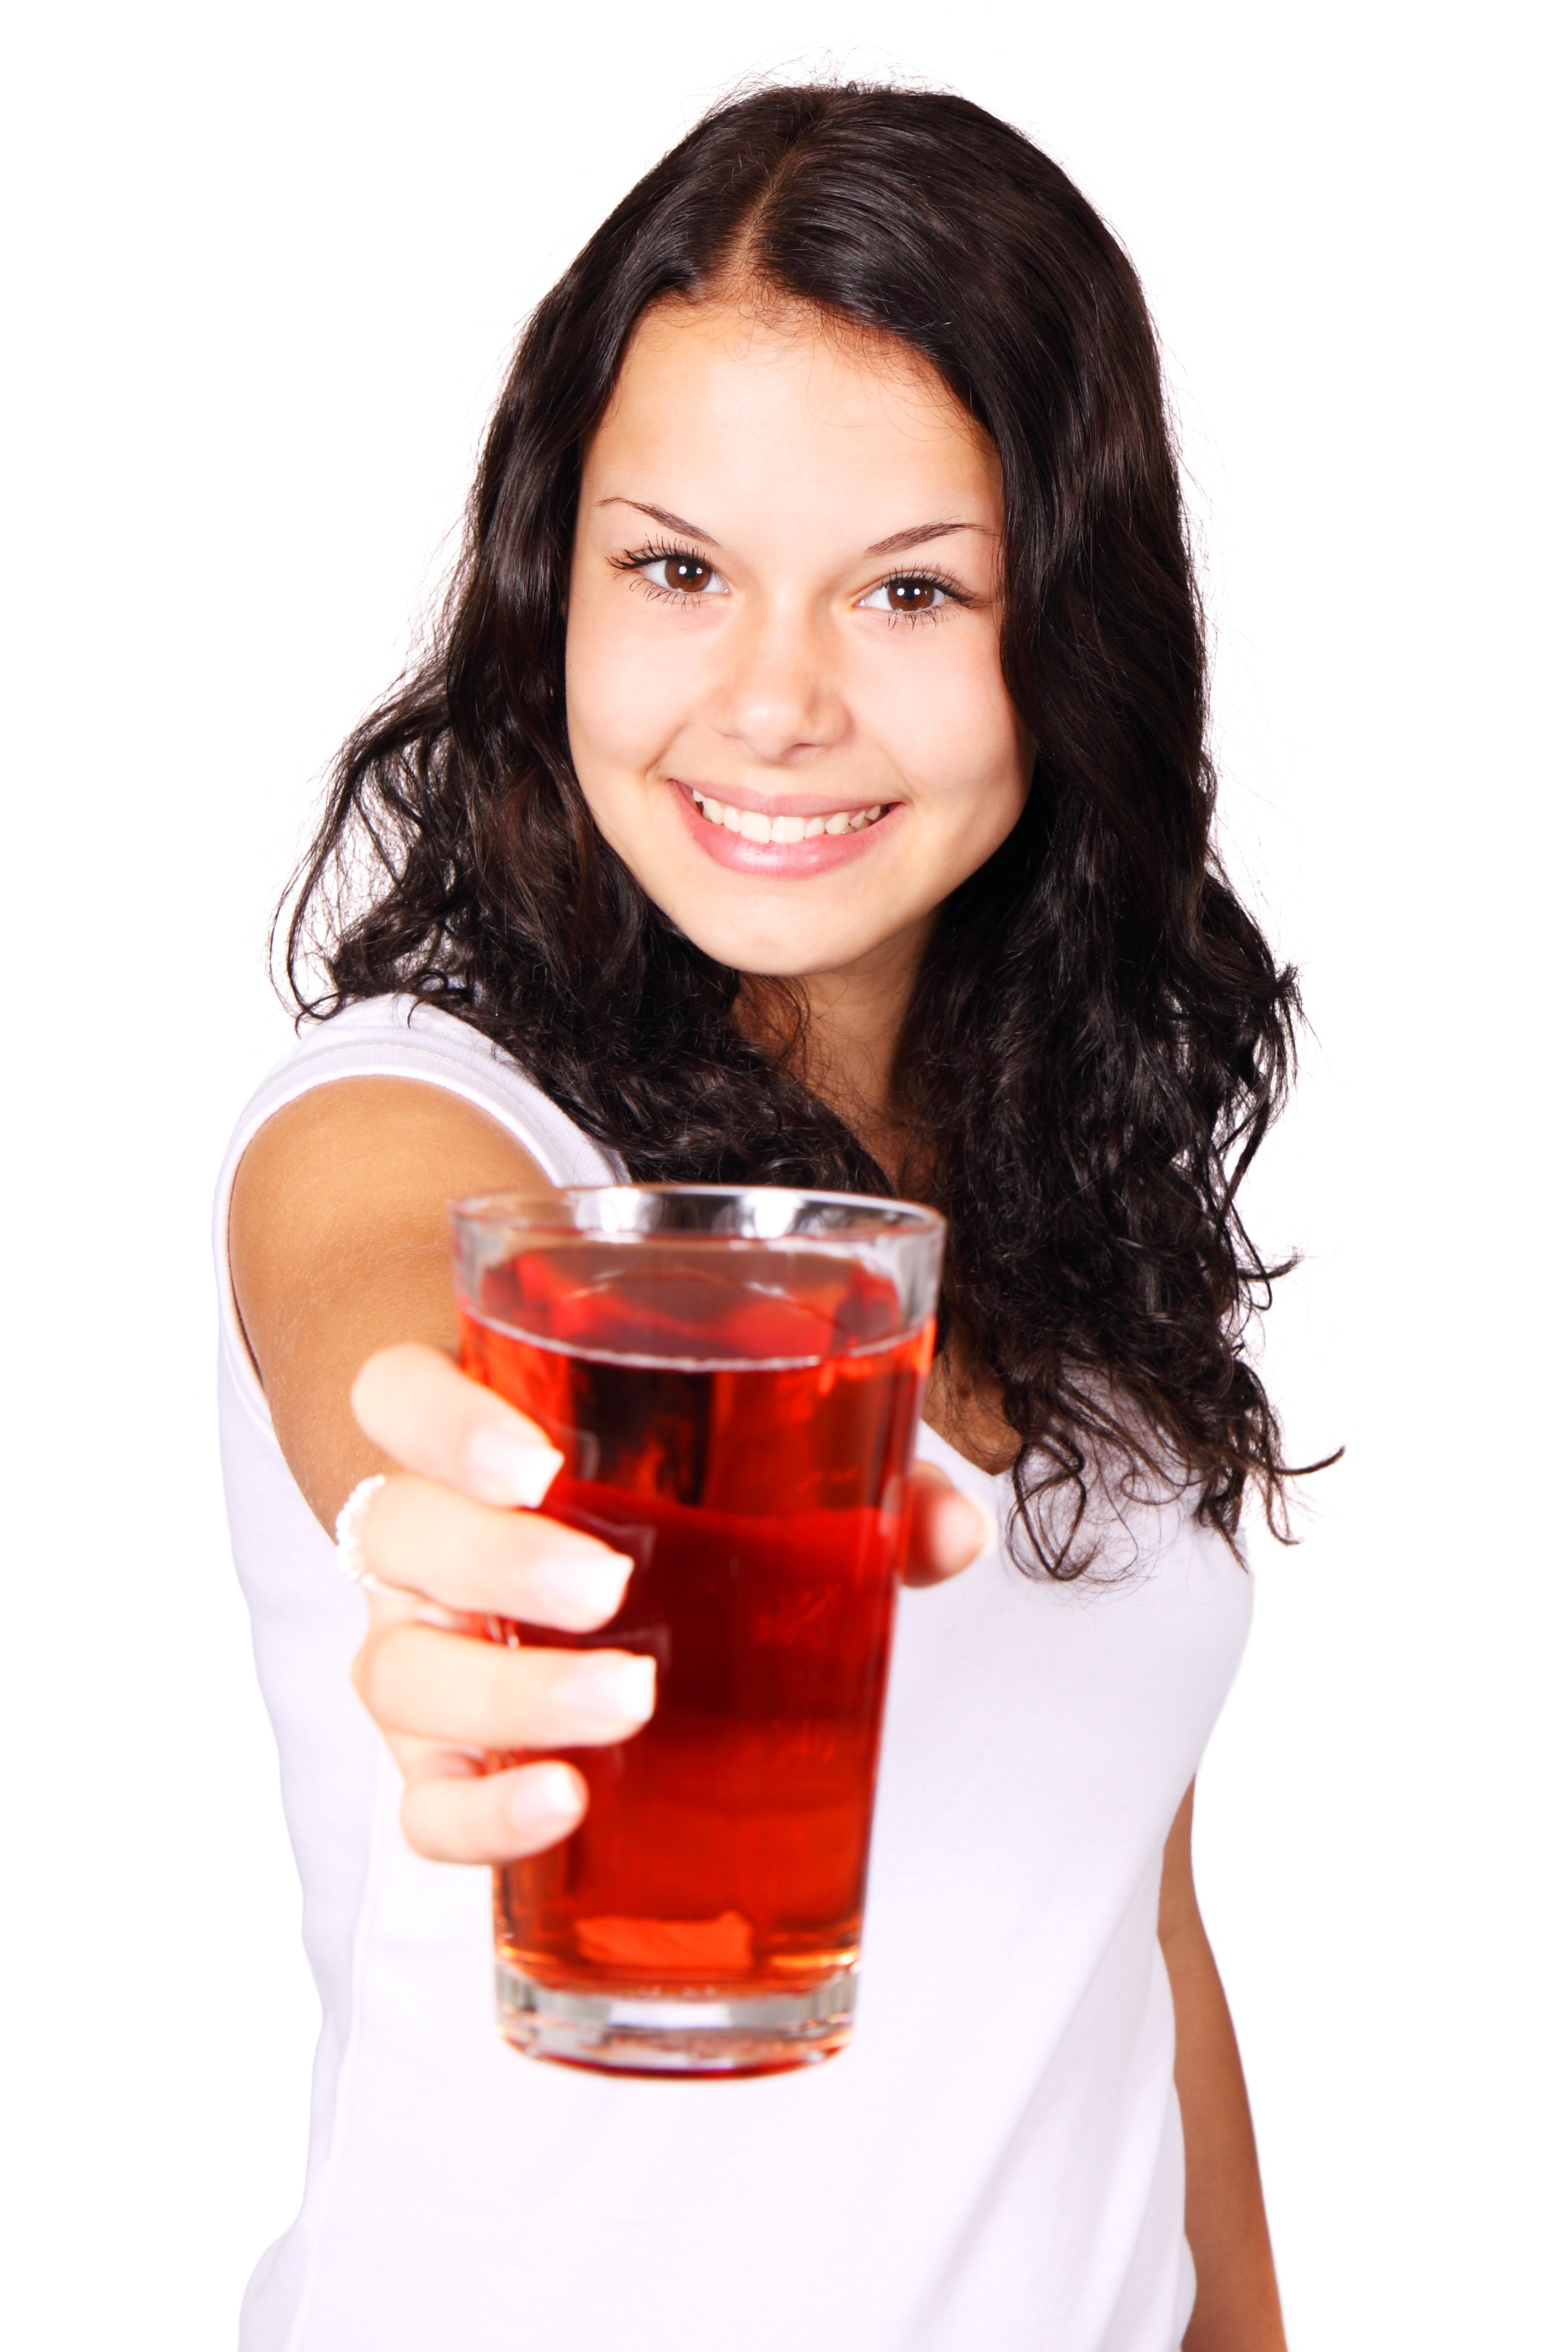
hand, person, woman, glass, female, model, young, food, fresh, beverage, drink, healthy, smile, alcohol, mouth, juice, drinking, refreshment, liqueur, refreshing, sense, distilled beverage, drinkware